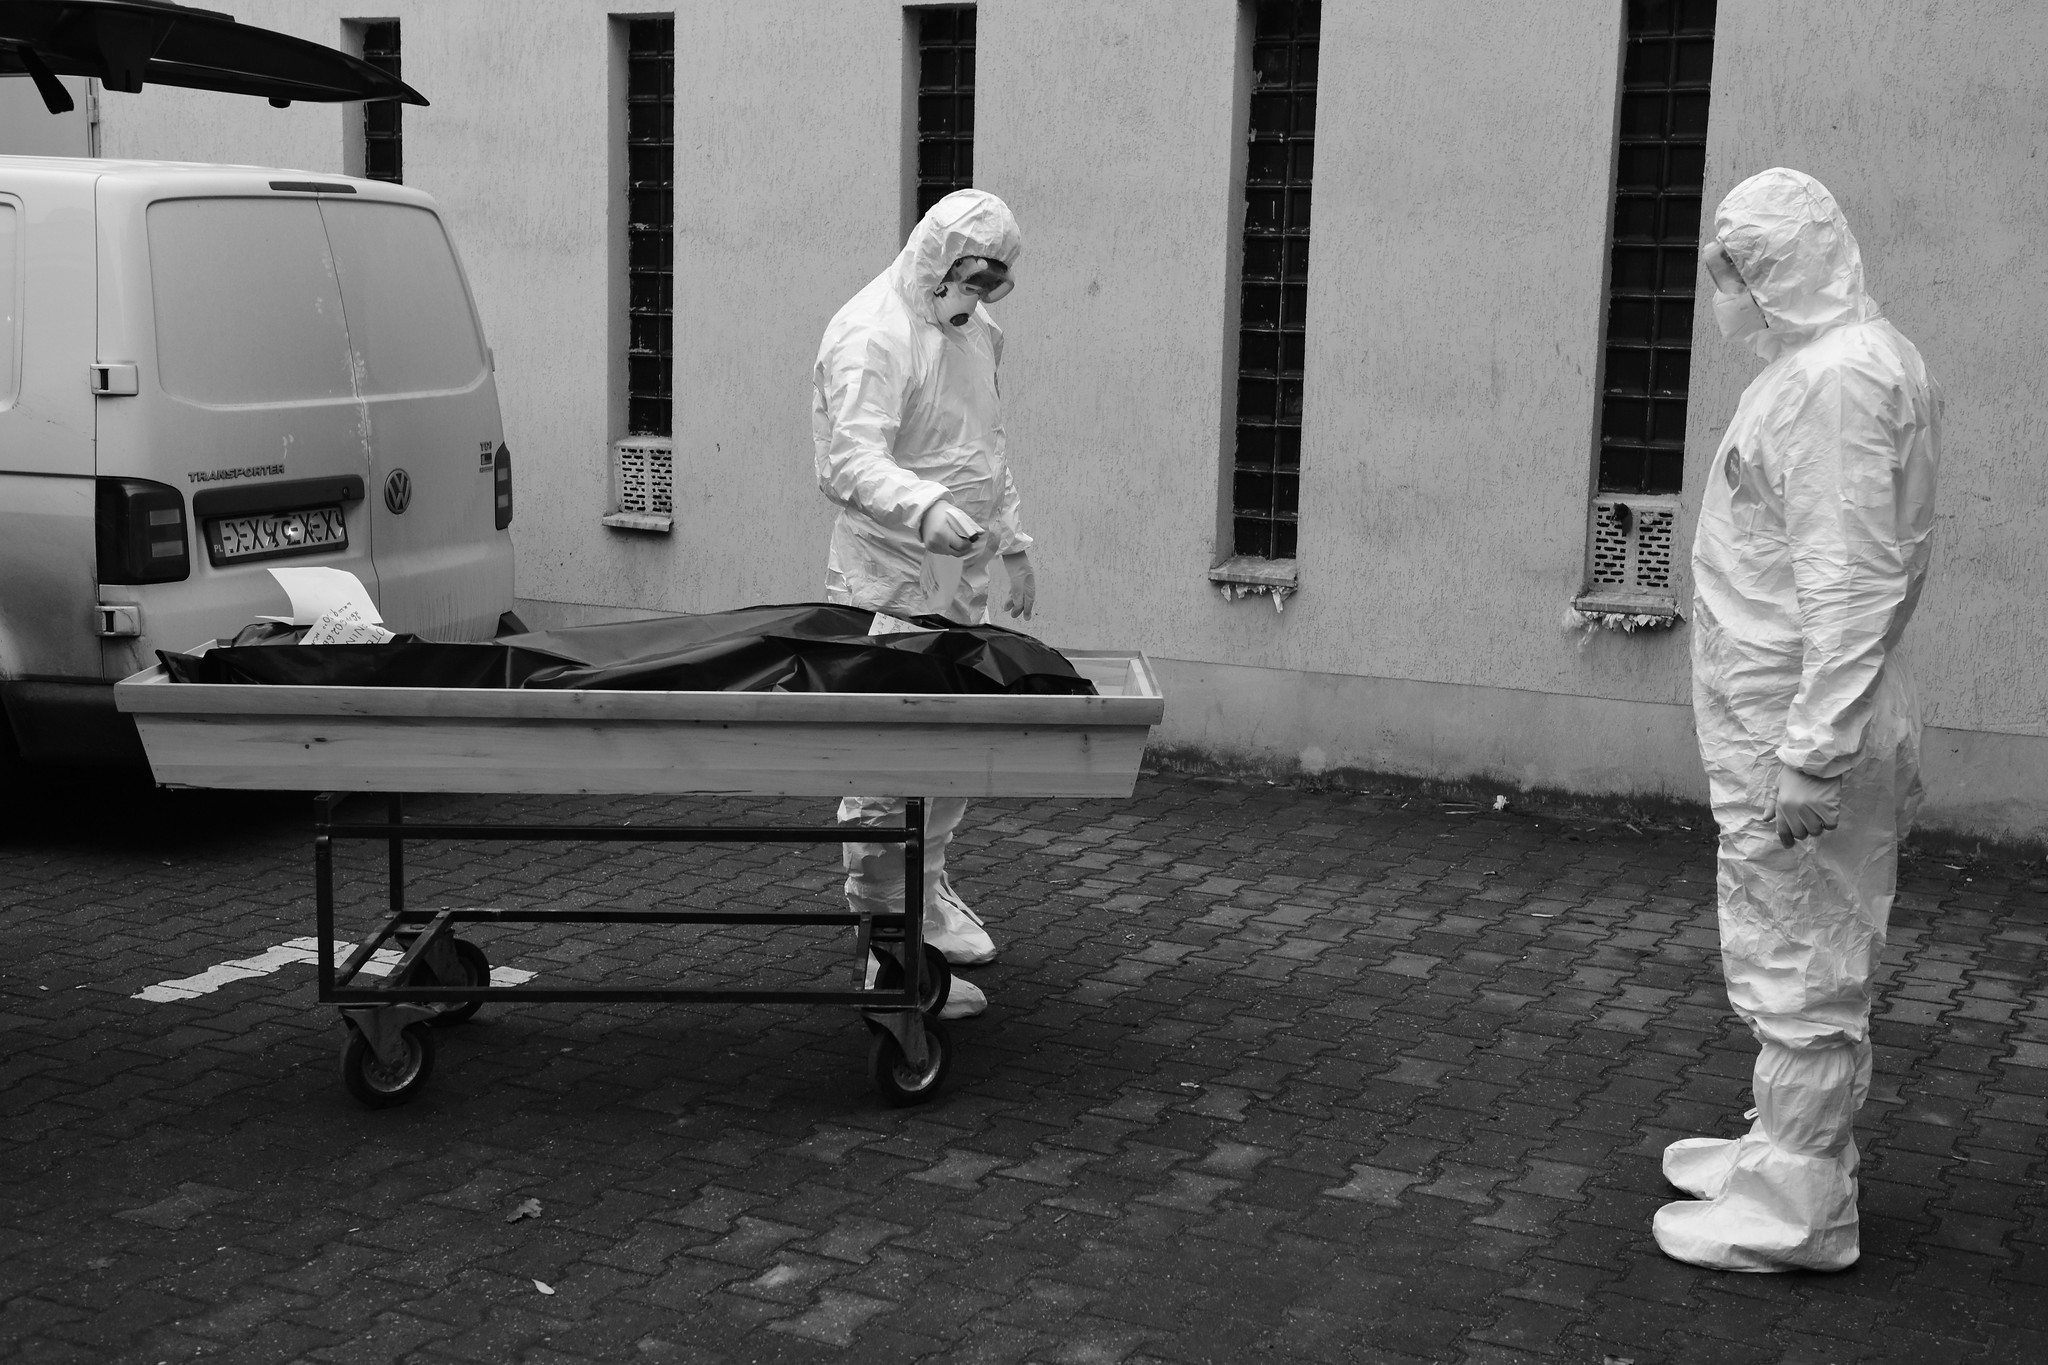
Objects detected:
Mask
Mask
Goggles
Goggles
Gloves
Gloves
Gloves
Coverall
Coverall